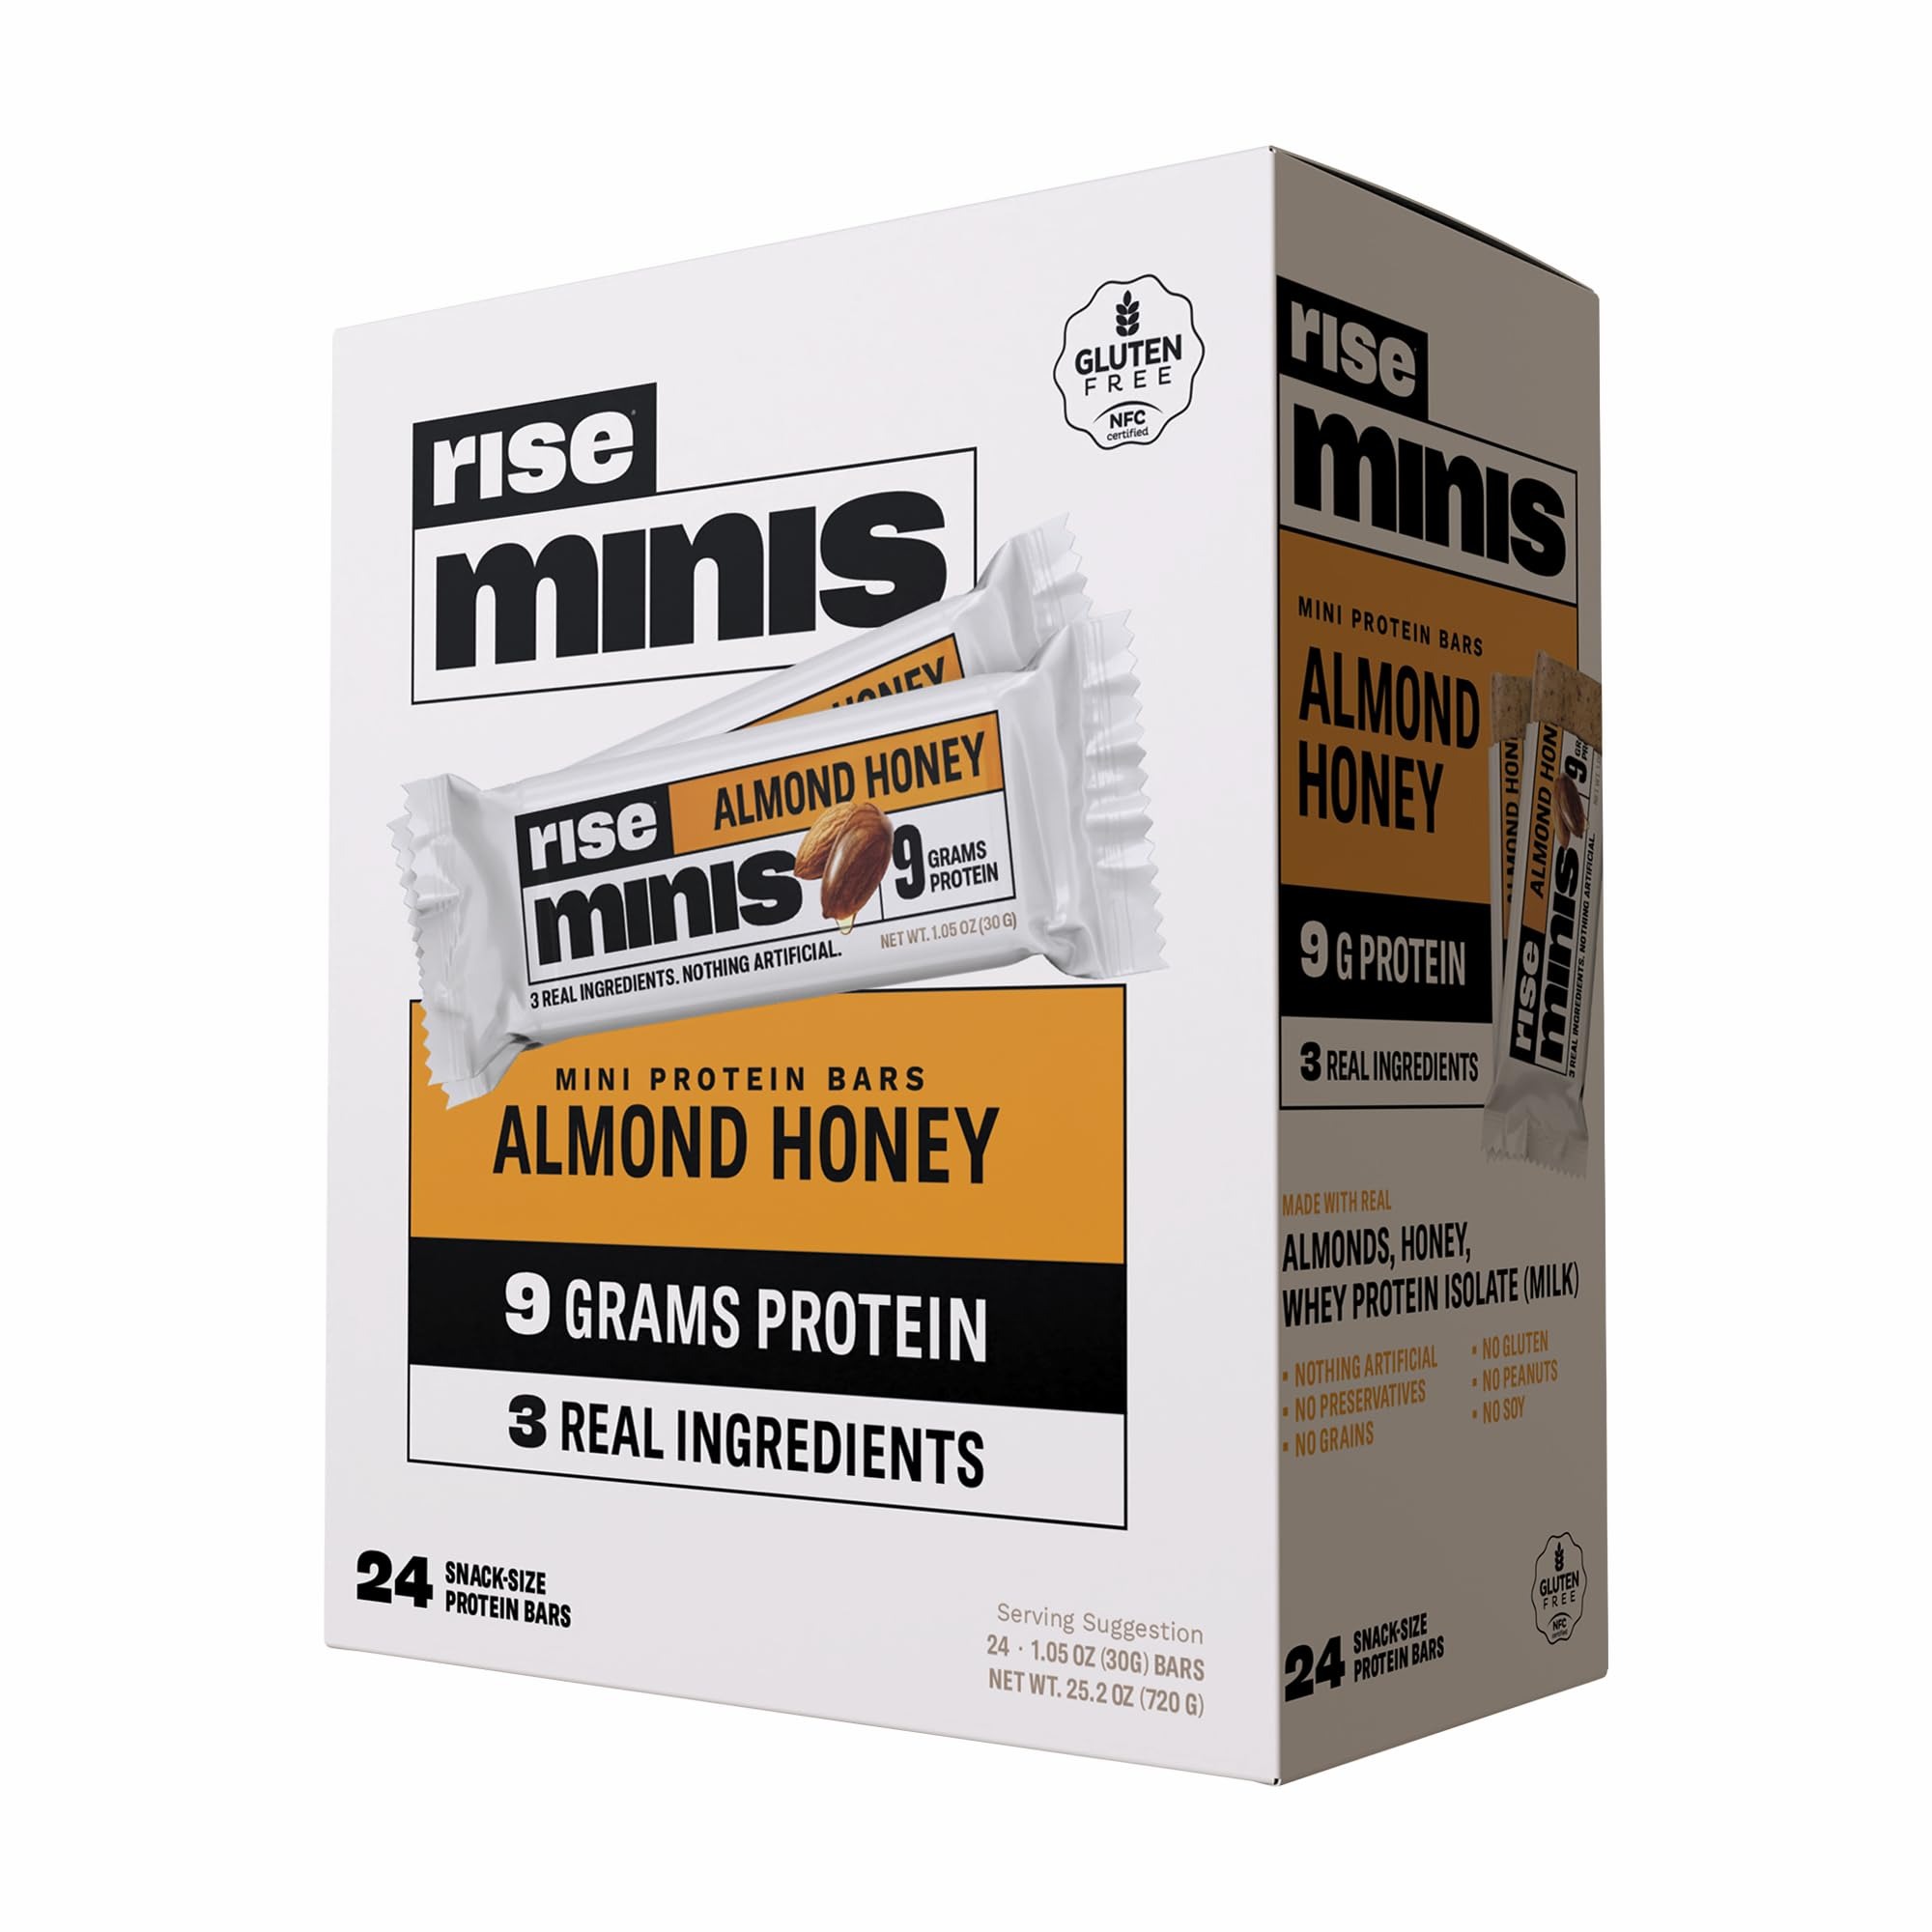
Item Name: Rise Whey Protein Mini Bars - Almond Honey | Breakfast Bar & Protein Snack 18g Protein 4g Fiber Just 3 Whole Food Ingredients Gluten-Free Soy Free
Bullet Point 1: MINI VERSION: Easy to digest and with high bioavailability, our bar is a great source of protein and a quality health snack perfect for a high protein diet. With no artificial sweeteners, no sugar alcohols, no preservatives.
Bullet Point 2: JUST 3 WHOLE FOOD INGREDIENTS: Our clean, simple ingredients are a testament of the quality you can expect from every bar. Whether you are active and athletic or just looking for real nutritious foods on the go, this is one incredible non-GMO protein bar.
Bullet Point 3: SMALL-BATCH HANDMADE: Artisanally crafted, every bar is hand-mixed and packed in small batches. Our all-natural, gourmet ingredients have slight differences between bars so each bite is a new, delicious experience.
Bullet Point 4: ENJOY ANYWHERE: Ideal for a pre-workout energy boost, post workout performance recovery, afternoon snack, or a meal replacement when you're on the go. This simple small size bar is complete creamy perfection! Eat it solo or with a healthy shake, smoothie or cup of coffee!
Bullet Point 5: ALL NATURAL INGREDIENTS YOU CAN TRUST: Our bars have perfectly balanced macros with high protein, natural fats, and clean carbs. We don’t use artificial sweeteners, flavors, or anything else other than our incredibly simple and clean 3 ingredient list.
Product Description: We believe life is complicated enough. Our quest with each Rise Bar is that only the essential ingredients needed to fuel your busy life. Packed with protein, it's perfect for breakfast, snacks, pre-workout, post-workout or as a meal replacement. We’ve got one of the shortest ingredient lists you’ve ever seen: 3-5 ingredients are all we need to make the Rise Snickerdoodle bar the simplest, most energizing protein bar that never compromises on taste. Every Rise Protein Bar provides slight, delicious variations in each of our health snacks. We’re non-GMO project verified, soy free, peanut free, grain and gluten free, and we never use artificial sugars, preservatives or sugar alcohols. Paleo friendly. Best nutrition for human health. The only sugar is derived naturally from honey (15g), but we recommend consulting with a dietician to find the correct amount of sweetener for your diet. Whether you are on a paleo diet, vegan, celiac, or vegetarian — Rise Bar has something to fit your needs. Rise Bars work best for a diet that is focused on whole ingredients and high protein. There are no artificial sweeteners added, like stevia. Now, there’s no need to buy giant quantities of bulk vanilla powder from the grocery store for your smoothies. Move faster in the morning with our quick and convenient box full of premier-quality bars. The taste is delicious and better than ever, and doesn’t taste bland or like chalk. Become a fan of our bars, no matter what your lifestyle! Check out our storefront for more great flavors from Rise!
Value: 24.0
Unit: Count

Price: 33.19